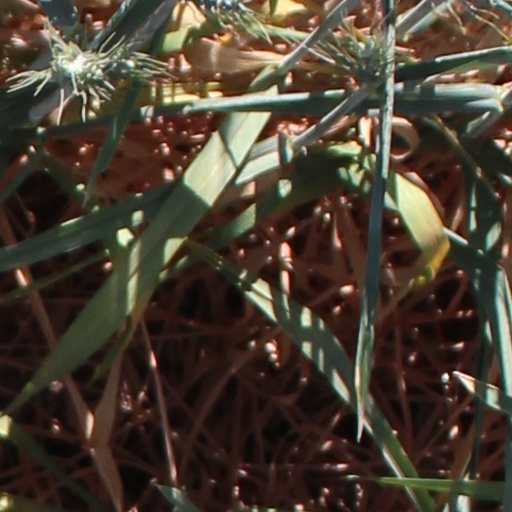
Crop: wheat